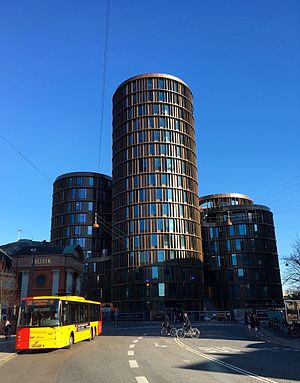
Axel Towers
Axel Towers, set fra Jernbanegade
Axel Towers ligger ved Axeltorv lige overfor Tivoli i Københavns centrum. Bygningens højeste tårn er 61 meter høj og rummer moderne kontorer, restauranter og andre butikker. Den er designet af arkitektfirmaet Lundgaard & Tranberg bygget af Züblin A/S og udviklet af Ejendomsselskabet Norden. Den blev officielt indviet af kronprins Frederik og overborgmester Frank Jensen, med musik af sangerinden Fallulah, den 20. juni 2017.